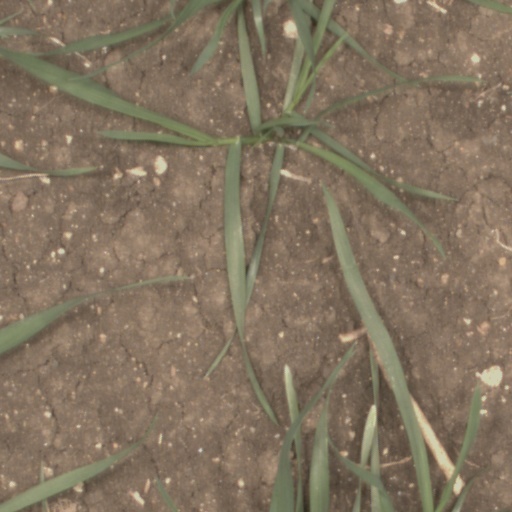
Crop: wheat